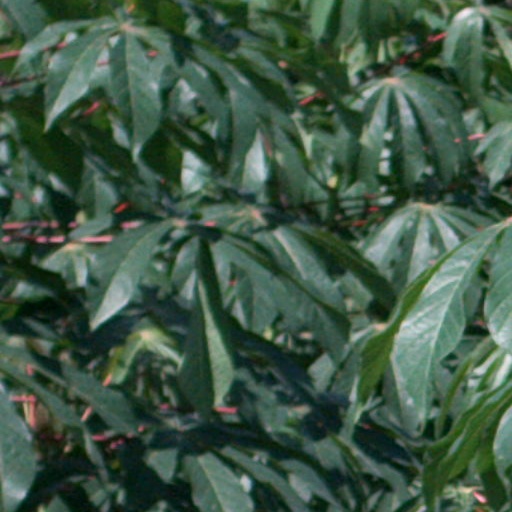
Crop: cassava